Pamela Rabe

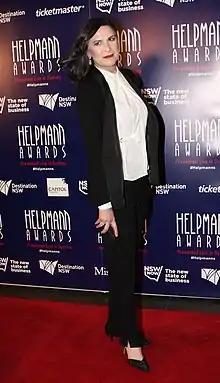
Rabe in 2015.

Pamela Rabe (born Pamela June Koropatnick; 30 April 1959) is a Canadian–Australian actress and theatre director. A graduate of the Playhouse Acting School in Vancouver, Rabe is best known for her appearances in the Australian films "Sirens", "Cosi" and "Paradise Road", and for starring as Joan Ferguson in the television drama series "Wentworth".